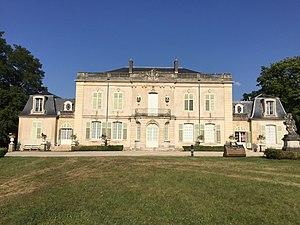
Château de Montaigu à Jarville-la-Malgrange en 2018
Jarville-la-Malgrange est une commune française située dans le département de Meurthe-et-Moselle, en région Grand Est.
Le château de Montaigu est un château situé sur la commune française de Laneuveville-devant-Nancy près de Nancy, dans le parc de Montaigu, à proximité du Musée de l’histoire du Fer.